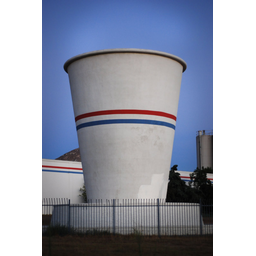
Label: paper